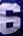
Number: 6